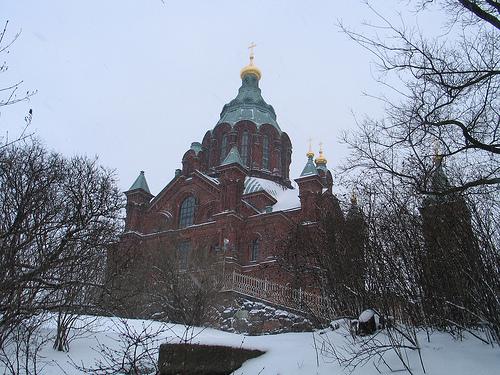
Weather: snow or frosty